John Humphrey Small

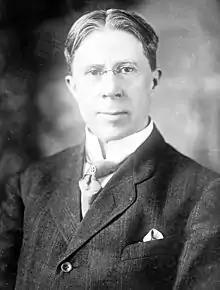

John Humphrey Small (August 29, 1858 – July 13, 1946) was an American attorney and politician who served eleven terms as a U.S. Representative from North Carolina from 1899 to 1921.